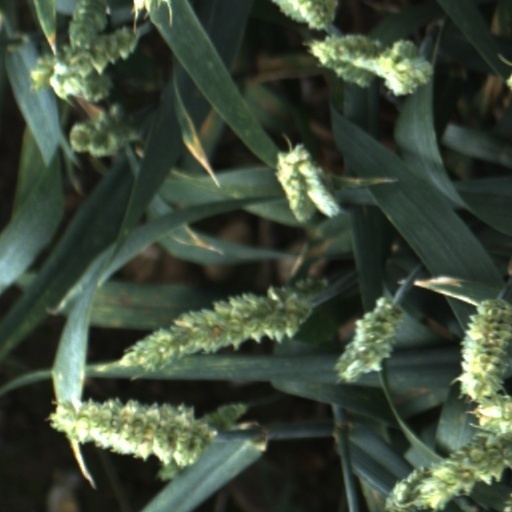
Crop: wheat